Lithuanian Soviet Socialist Republic

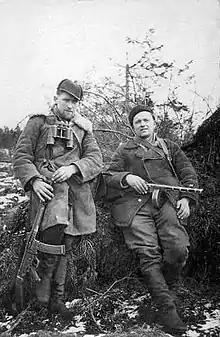
Lithuanian anti-Soviet resistance fighters

On 22 June 1941, Nazi Germany invaded the USSR and occupied all of Lithuania within a month. The Lithuanian Activist Front (LAF), a resistance organisation founded in Berlin and led by Kazys Škirpa whose goal was to liberate Lithuania and re-establish its independence, cooperated with the Nazis. The LAF was responsible for killing many Lithuanian Jews (during the first days of the Holocaust in Lithuania). Škirpa was named prime minister in the Provisional Government of Lithuania; however, the Germans placed him under house arrest and dissolved the LAF on 5 August 1941. During the German occupation, Lithuania was made part of the Reichskommissariat Ostland. Between July and October 1944, the Red Army entered Lithuania once again, and the second Soviet government began. The first post-war elections took place in the winter of 1946 to elect 35 representatives to the LSSR Supreme Council. The results were again likely falsified to show an attendance rate of at over 90% and to establish an absolute victory for Communist Party candidates. The LSSR Supreme Council under Paleckis was formally the supreme governmental authority; in reality, power was in the hands of the first secretary of the Central Committee of the Communist Party, a post held by Antanas Sniečkus until 1974.